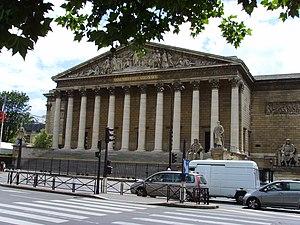
L'Assemblée nationale est le nom souvent donné au Parlement d'un État ou à sa chambre basse dans le système législatif bicaméral ou dans le système monocaméral. Il est utilisé dans plus d'un tiers de tous les pays du monde. Le terme est notamment présent dans les pays francophones ou dans ceux qui ont été une colonie française, mais pas seulement. On le trouve également dans certains pays du Commonwealth.